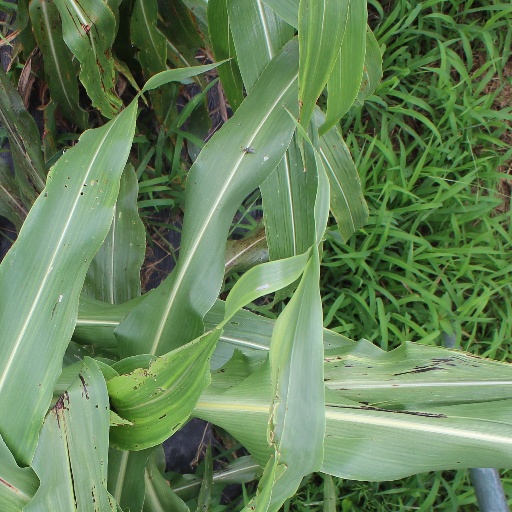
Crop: sorghum